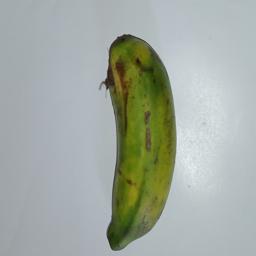
Banana variety: Champa Kola